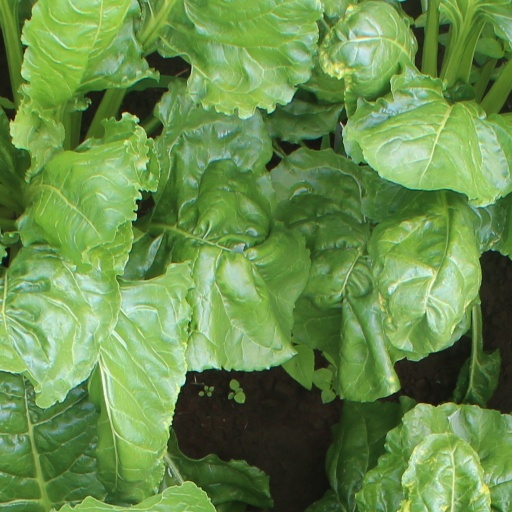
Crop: sugar beet